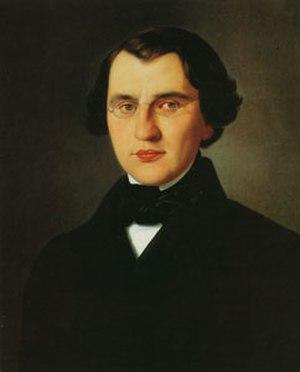
Eugène Louis Lami est un artiste peintre, aquarelliste, illustrateur, lithographe et décorateur français né à Paris le 12 janvier 1800 et mort à Paris le 19 décembre 1890. Peintre de la vie élégante à Paris sous la monarchie de Juillet et le Second Empire, il est également peintre d'histoire et illustrateur de livres comme Gil Blas ou Manon Lescaut.